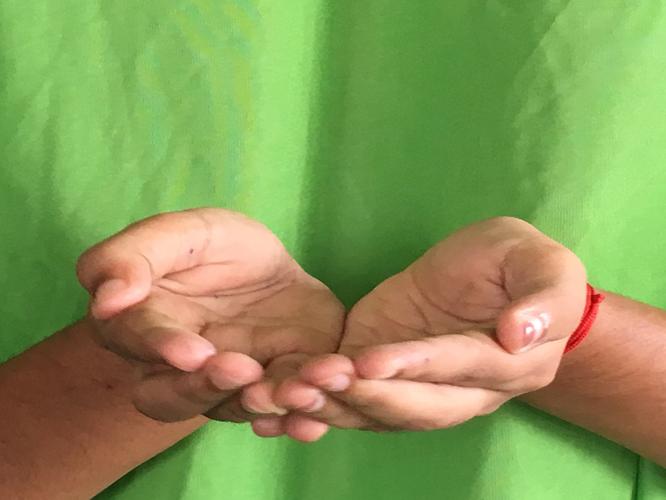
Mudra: Pushpaputa
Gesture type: double_hand